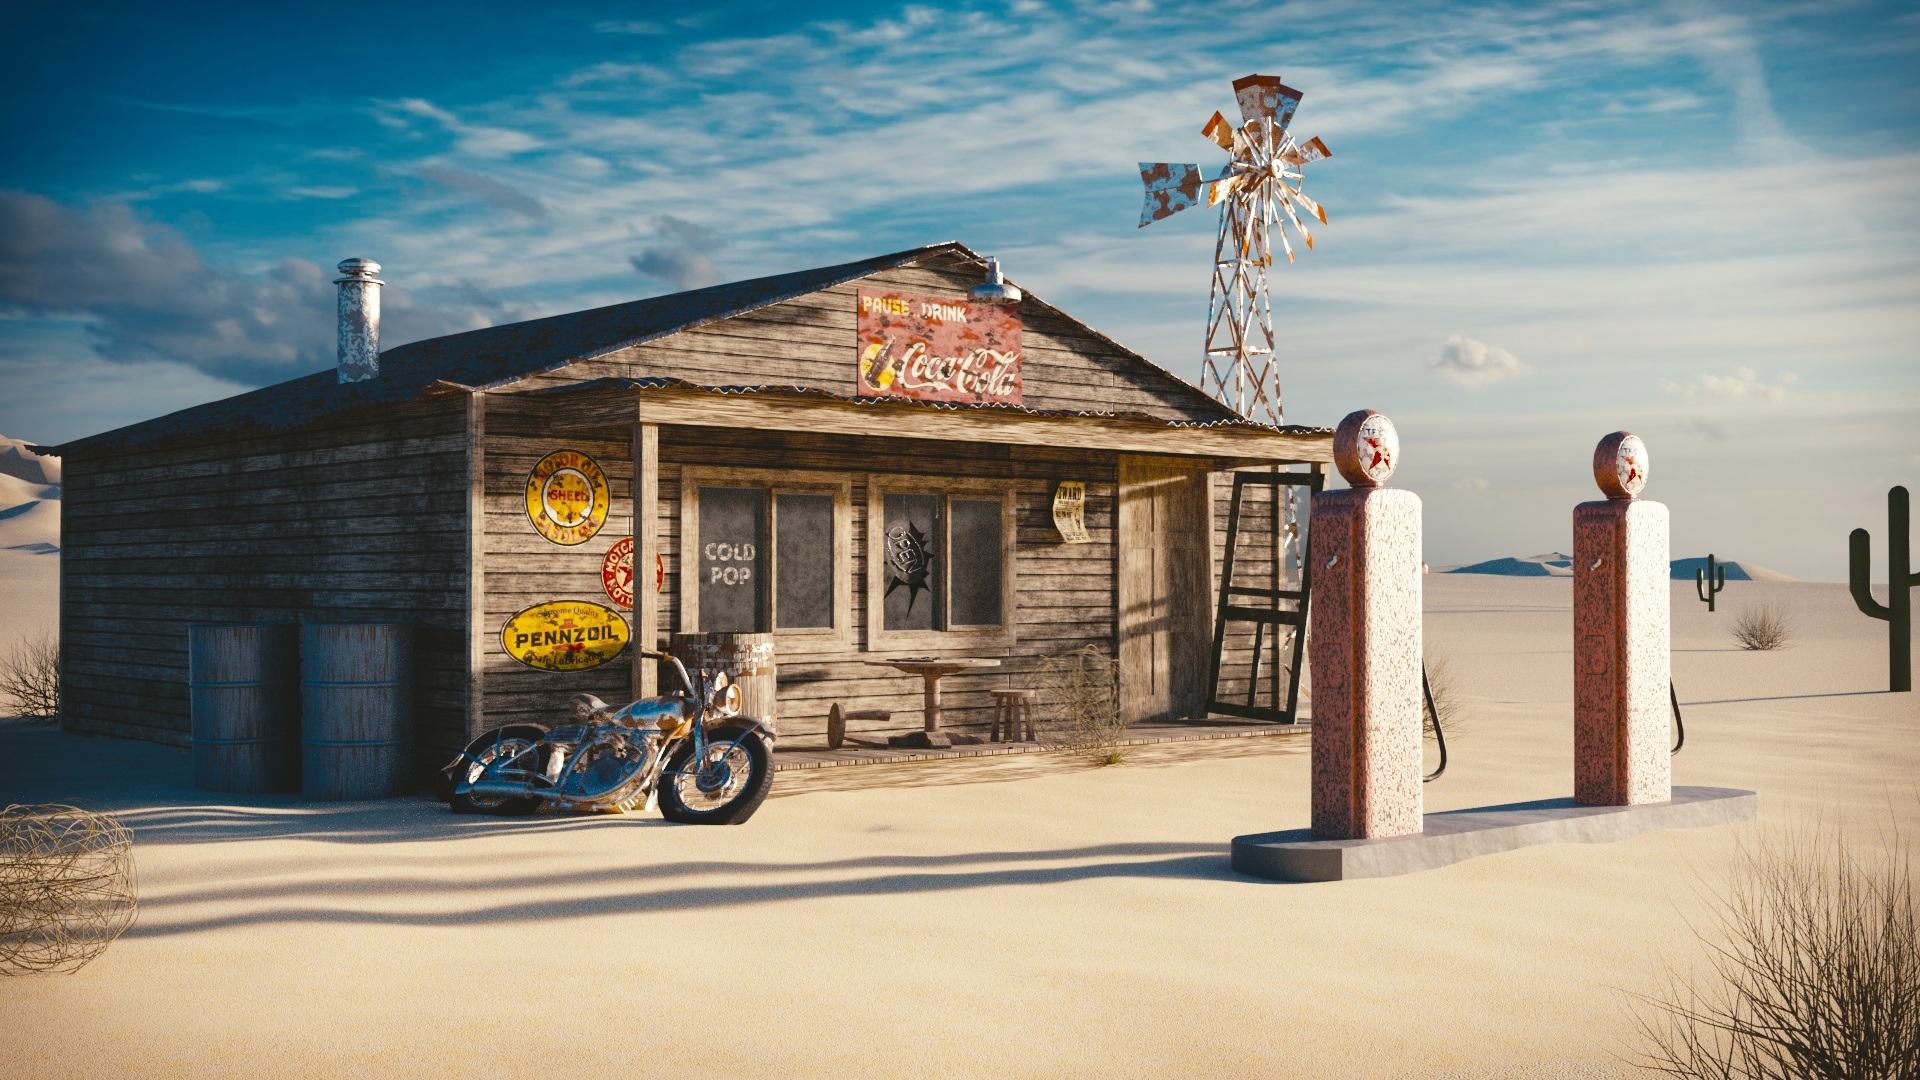
landscape, nature, sand, sunset, road, vintage, house, desert, old, bike, home, summer, vacation, travel, transportation, transport, journey, motorcycle, motorbike, gas station, motor, motorcyclist, gas, harley, 50s, 1950s, blender